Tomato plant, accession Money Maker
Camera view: bottom (45 deg); turntable rotation: 180 degrees
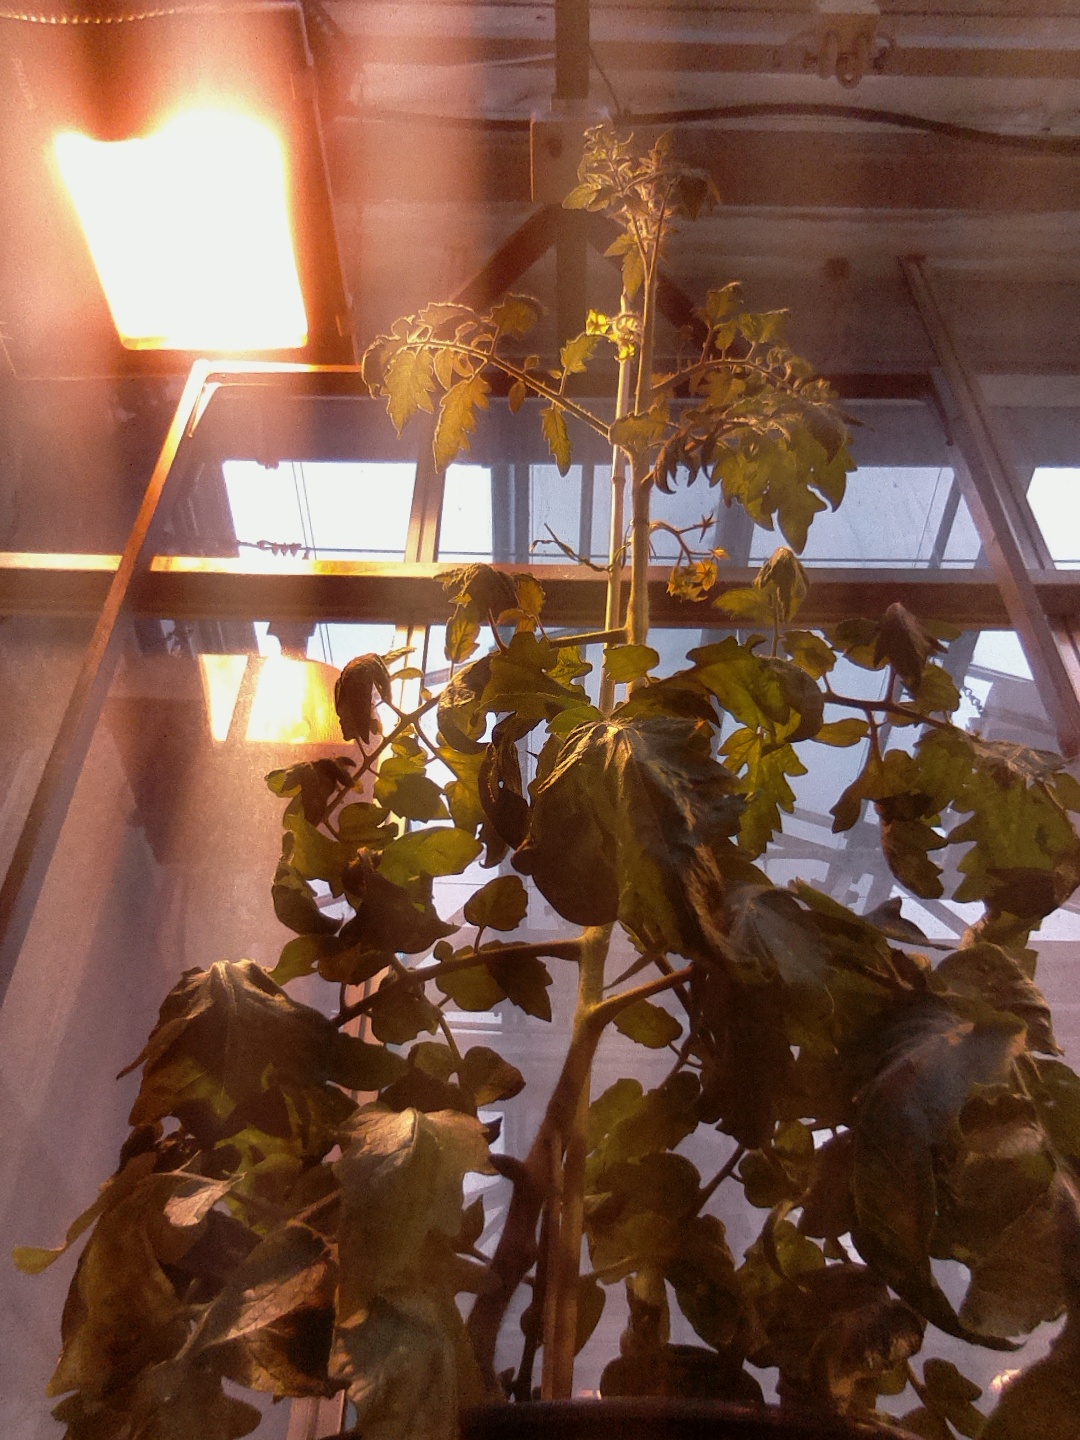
BBCH growth stage 71: 10%-20% of final fruit size